China Art Museum, Shanghai

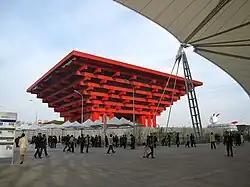
The building as seen from the Expo Axis.

Construction for the China Pavilion of the Shanghai Expo began on 28 December 2007, and the building was completed on 8 February 2010. It was the most expensive pavilion at the Expo, costing an estimated US$220 million. The 63-metre high pavilion, the tallest structure at the Expo, is dubbed "the Crown of the East" due to its resemblance to an ancient crown. The building was designed by a team led by architect He Jingtang, who were inspired by the Chinese corbel bracket called "dougong" as well as the ancient bronze cauldron called "ding".